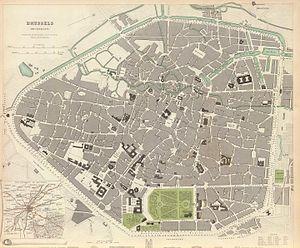
L'île Saint-Géry est une ancienne île de Bruxelles qui forme aujourd'hui un quartier du Pentagone dans la ville de Bruxelles en Belgique. Celui-ci fait partie du quartier du Centre. On nomme l'ancienne emplacement de l'île quartier Saint-Géry ou quartier de l'île Saint-Géry.